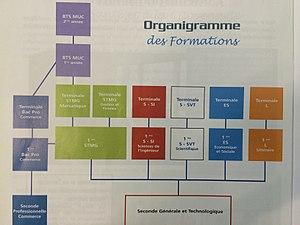
Organigramme des filières d'enseignement du Lycée Woillez
Le lycée Eugène Woillez est un établissement français d’enseignement secondaire situé à Montreuil. Le lycée est polyvalent et présente plusieurs enseignements : général, technologique et professionnel.